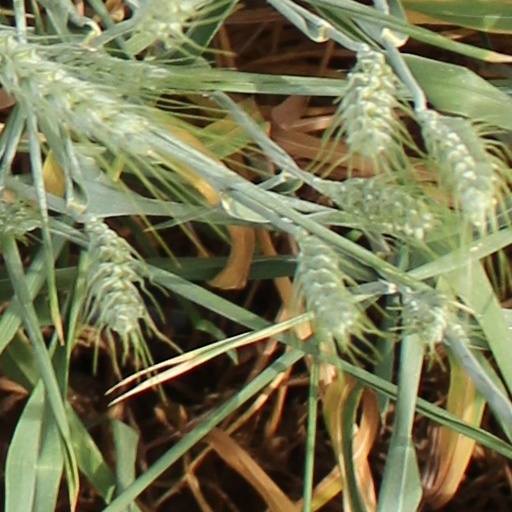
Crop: wheat